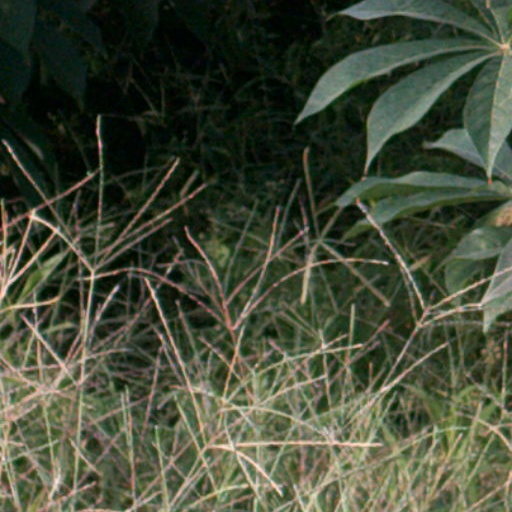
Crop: cassava